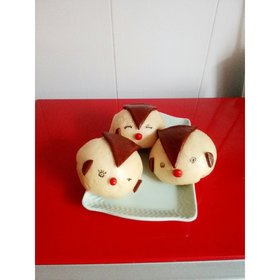
Label: trash